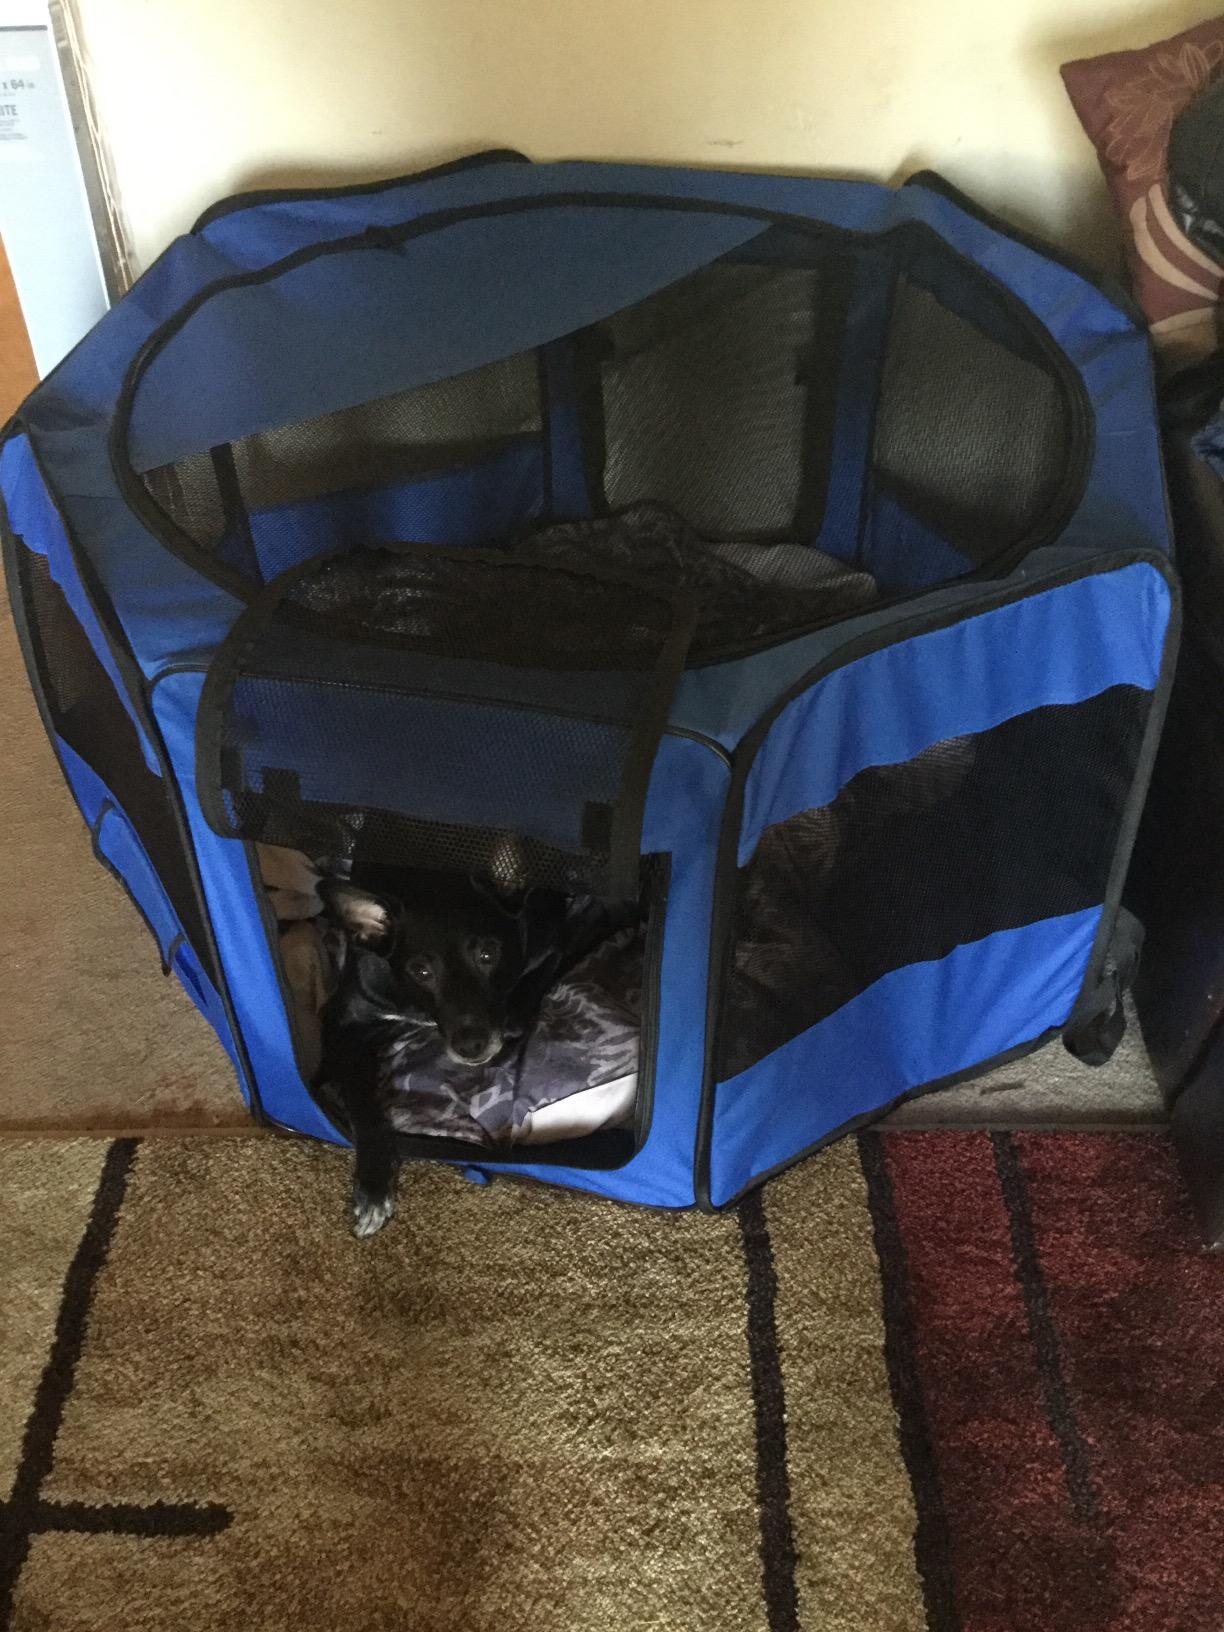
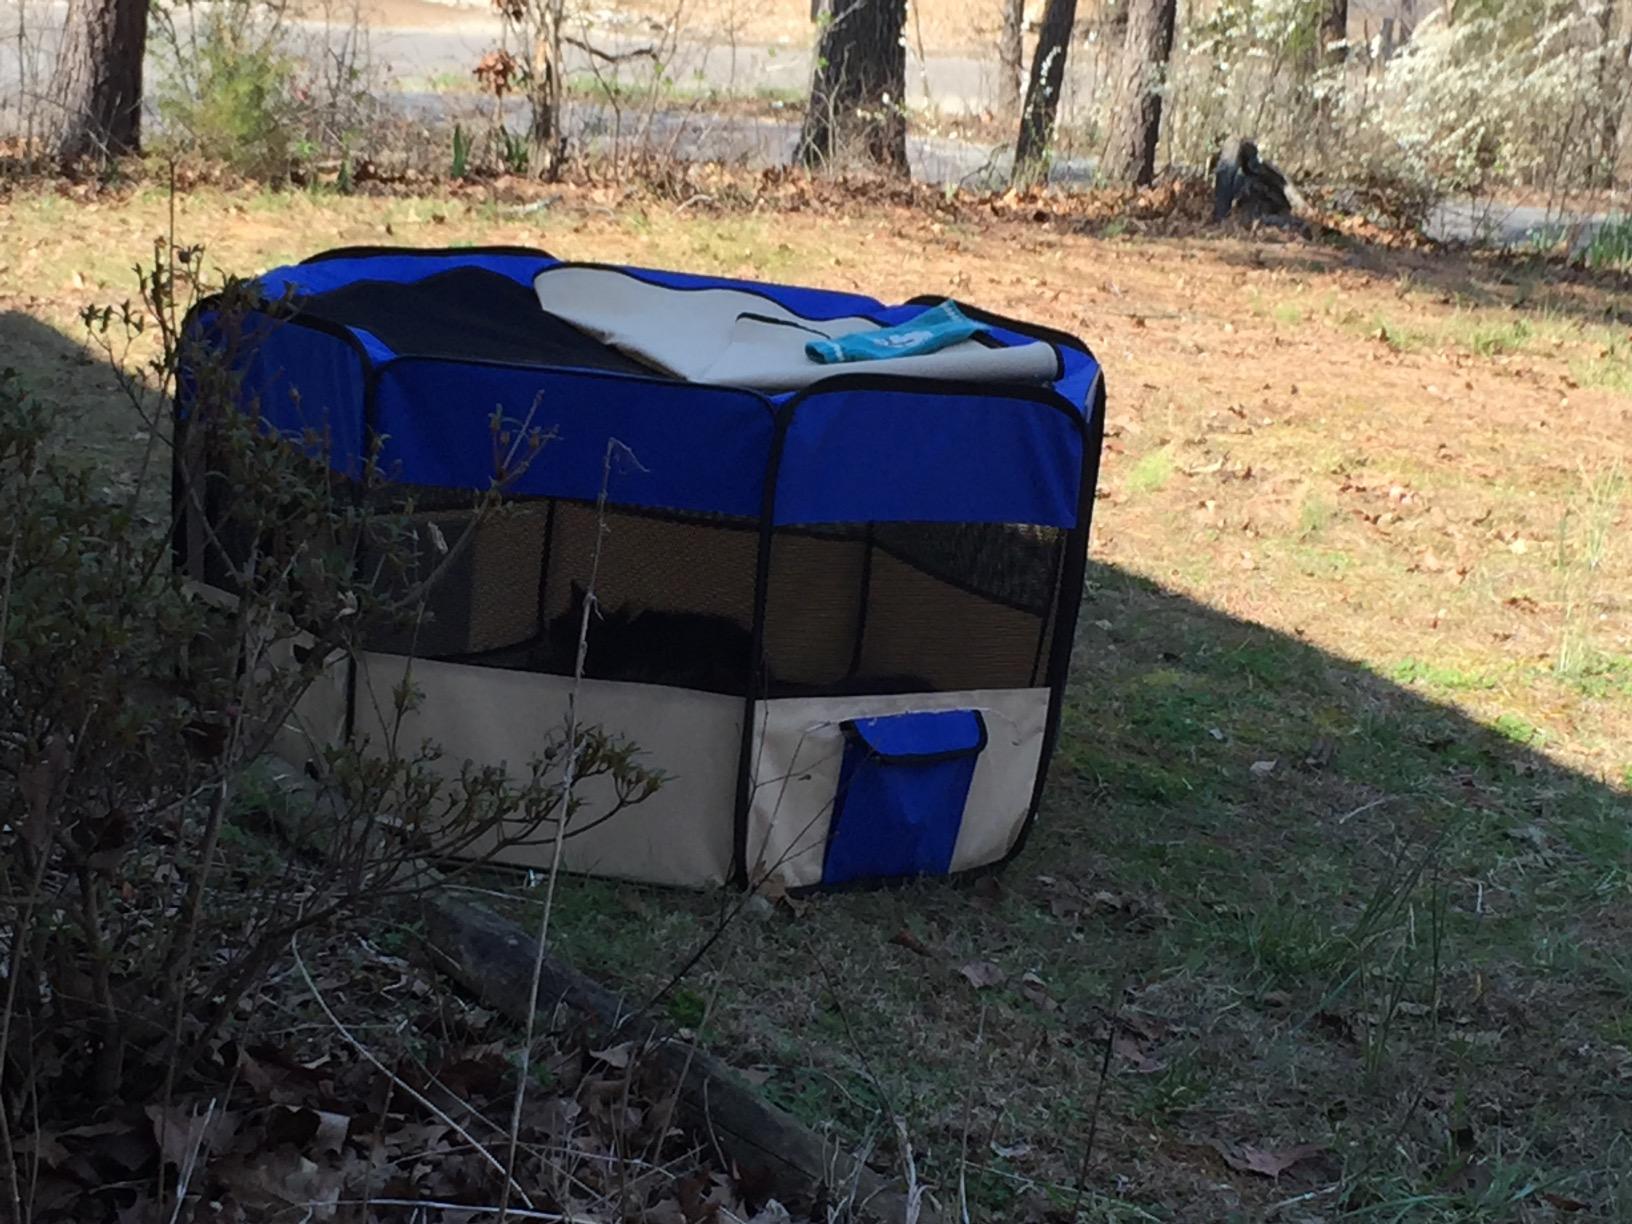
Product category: items_kennel
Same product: no